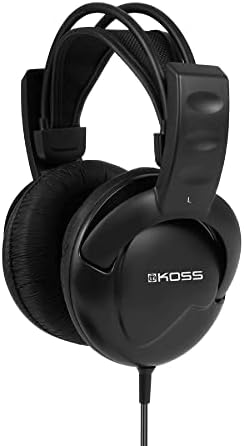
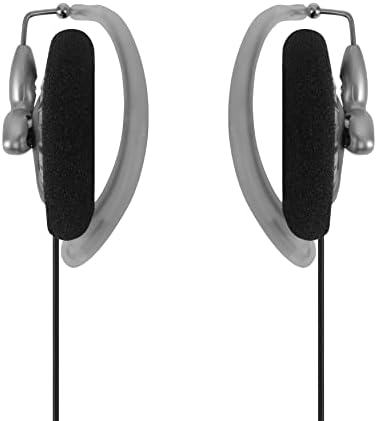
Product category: headphones
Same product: no